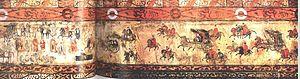
Les campagnes des Han contre le royaume de Minyue sont une série de trois campagnes militaires lancées par la dynastie Han contre le royaume de Minyue, un État de la région de Lingnan fondé par des tribus du peuple Yue. La première campagne, qui a lieu en en 138 av. J.-C, est une réponse à l’invasion par Minyue du territoire des Ou de l’est, un autre royaume du peuple Yue. Une seconde campagne a lieu en 135 av. J.-C., pour intervenir dans une guerre entre le royaume de Minyue et celui de Nanyue, un vassal des Han. Après sa défaite, Minyue est divisé en deux entités Minyue, qui est gouverné par un roi à la solde des Han et Dongyue. Dongyue est vaincu lors d'une troisième campagne militaire qui a lieu en 111 av. J.-C.. À la suite de cette ultime défaite, l'intégralité de l’ancien territoire de Minyue est annexé par la dynastie Han.
L'expansion vers le sud de la dynastie Han est une série d'expéditions et de campagnes militaires qui se déroulent dans une région qui correspond maintenant a la Chine du Sud et au nord du Viêt Nam. Ces campagnes militaires commencent réellement durant la dynastie Qin et continuent durant la dynastie Han, qui lui succède. Elles visent principalement les tribus du peuple Yue et conduisent à l'annexion des royaumes de Minyue et des Ou de l'Est, tous deux peuplés par les tribus du peuple Yue, en 135 av. J.-C. et 111 av. J.-C., du Nanyue en 111 av. J.-C. et du royaume de Dian en 109 av. J.-C.